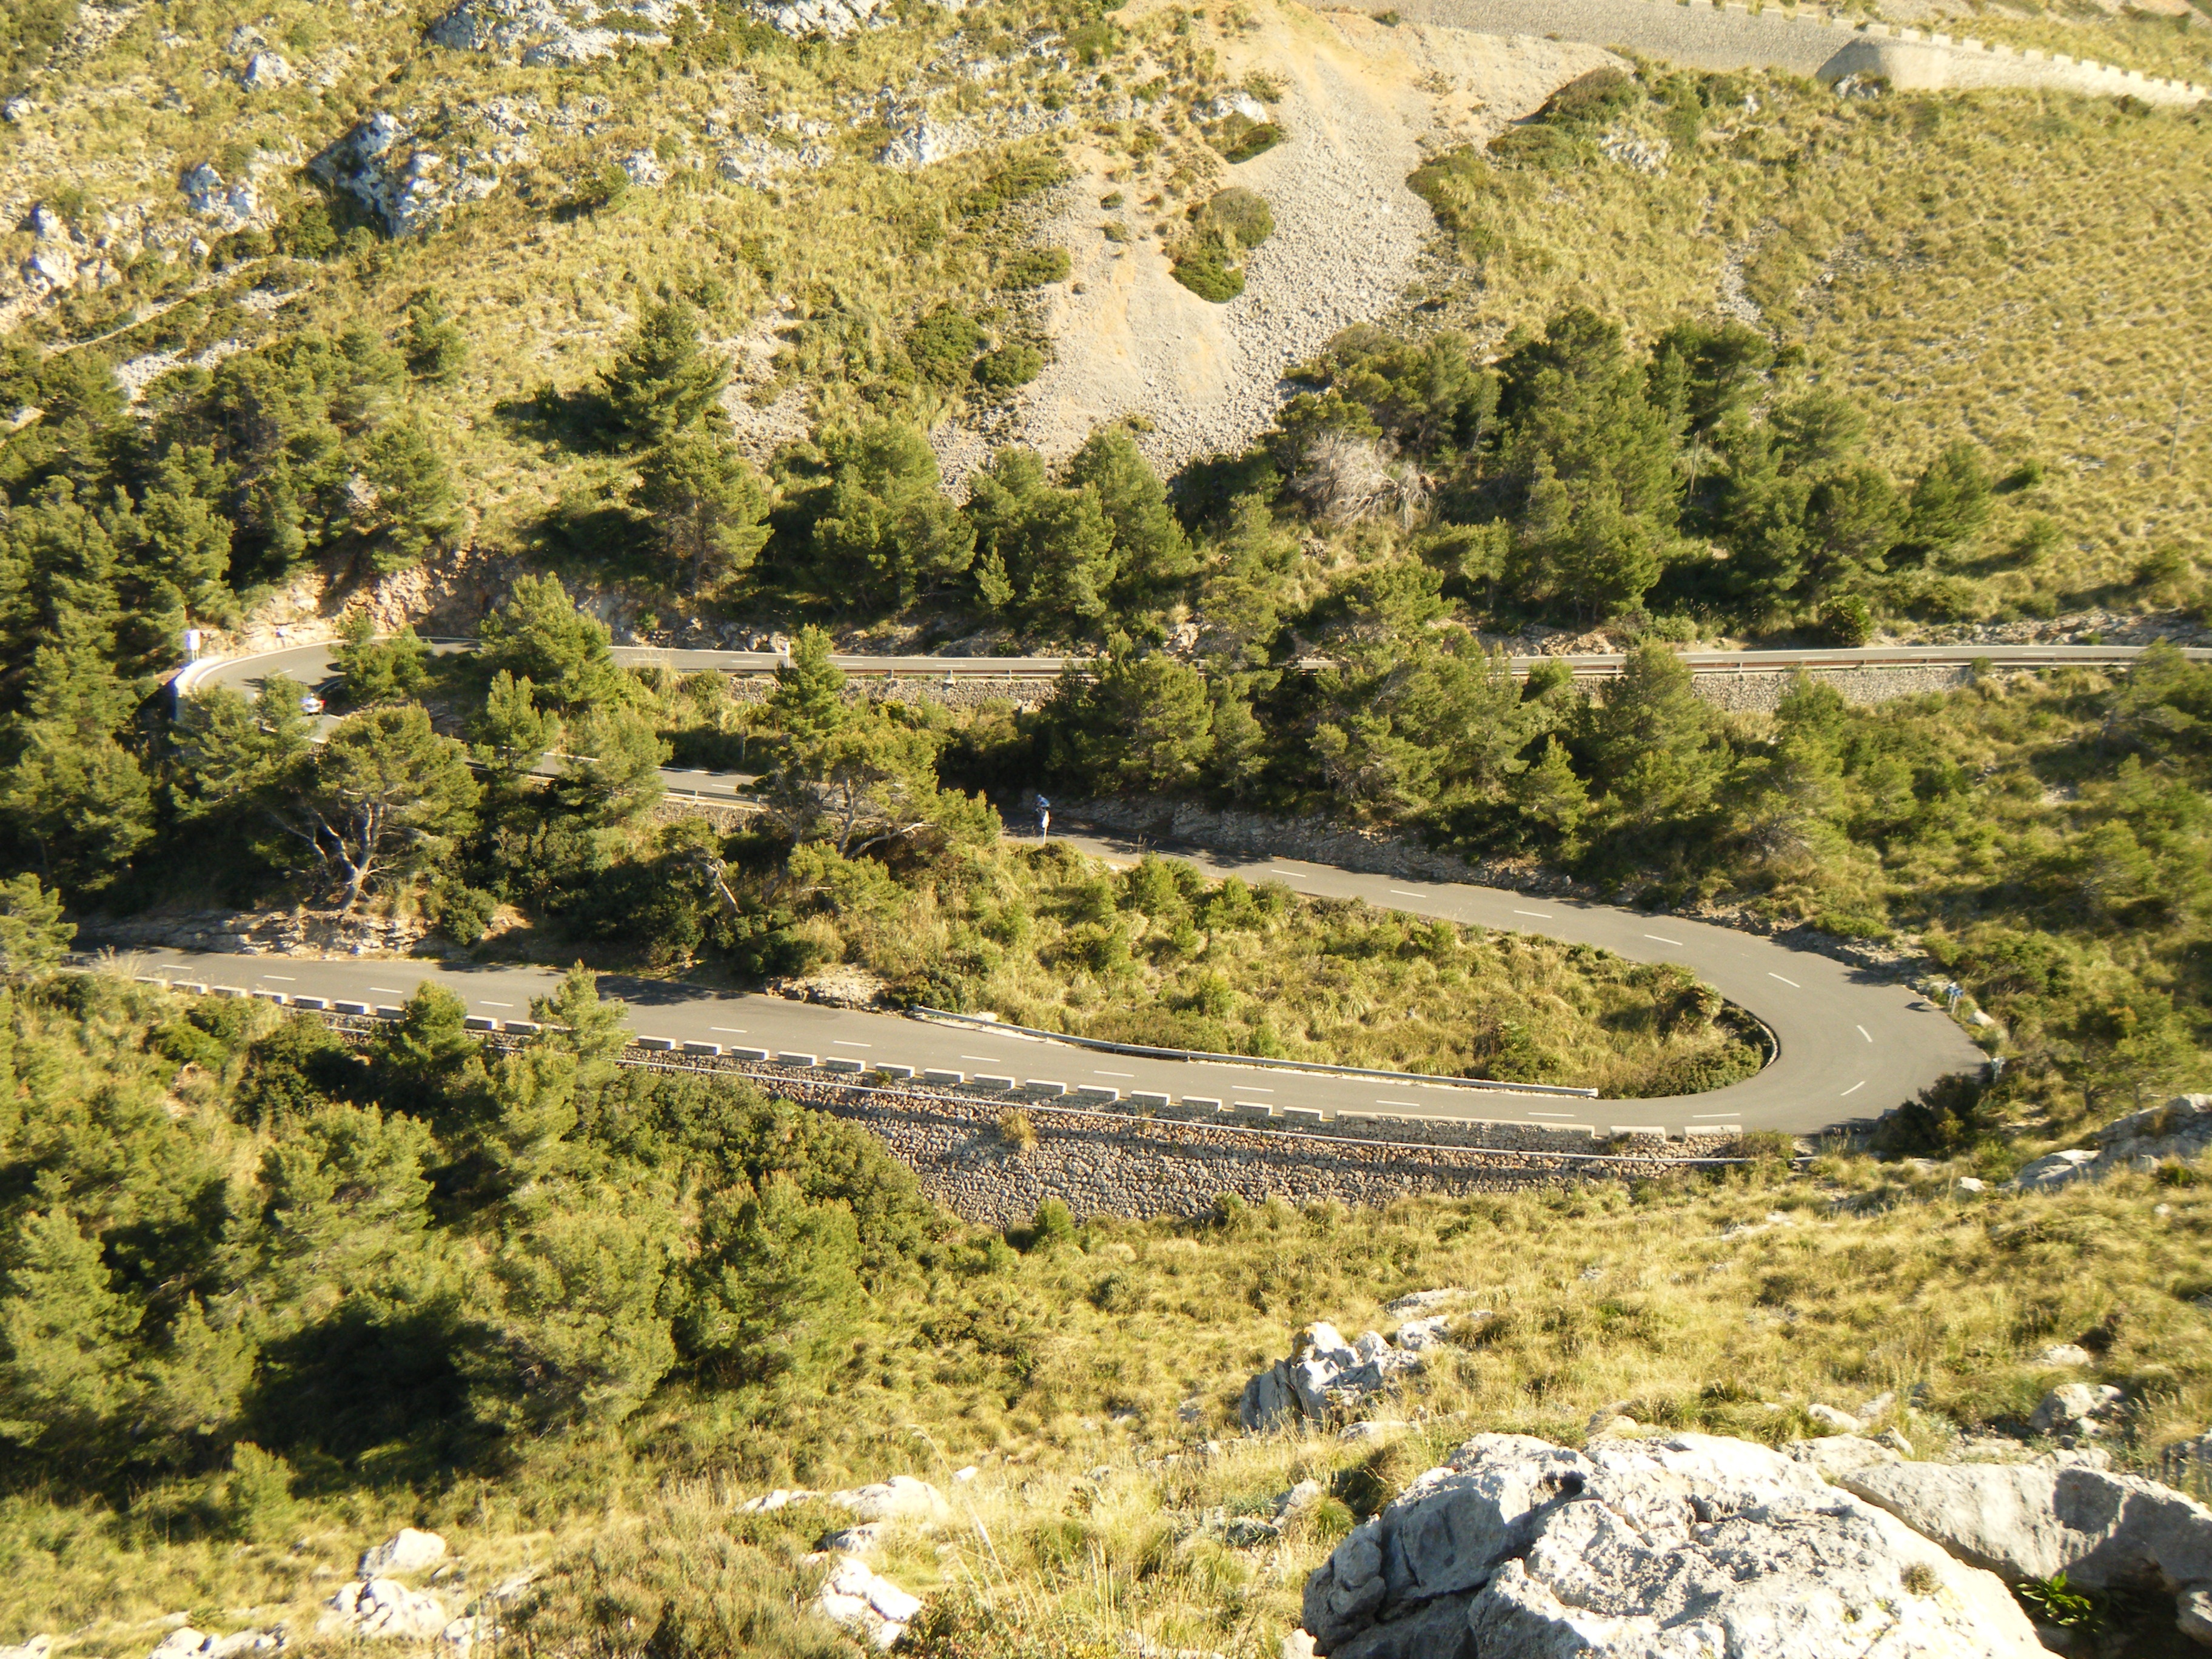
landscape, tree, nature, forest, rock, wilderness, mountain, hill, valley, geology, mountains, plateau, way, majorca, ecosystem, aerial photography, streamer, geological phenomenon